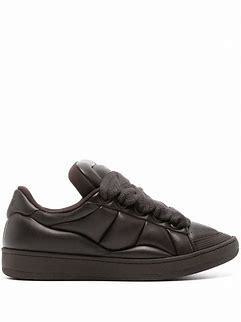
Brand: Lanvin
Model: Curb